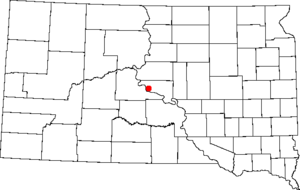
Pierre (South Dakota)
Pierres beliggenhed i South Dakota
Pierre er hovedstad i den amerikanske delstat South Dakota.